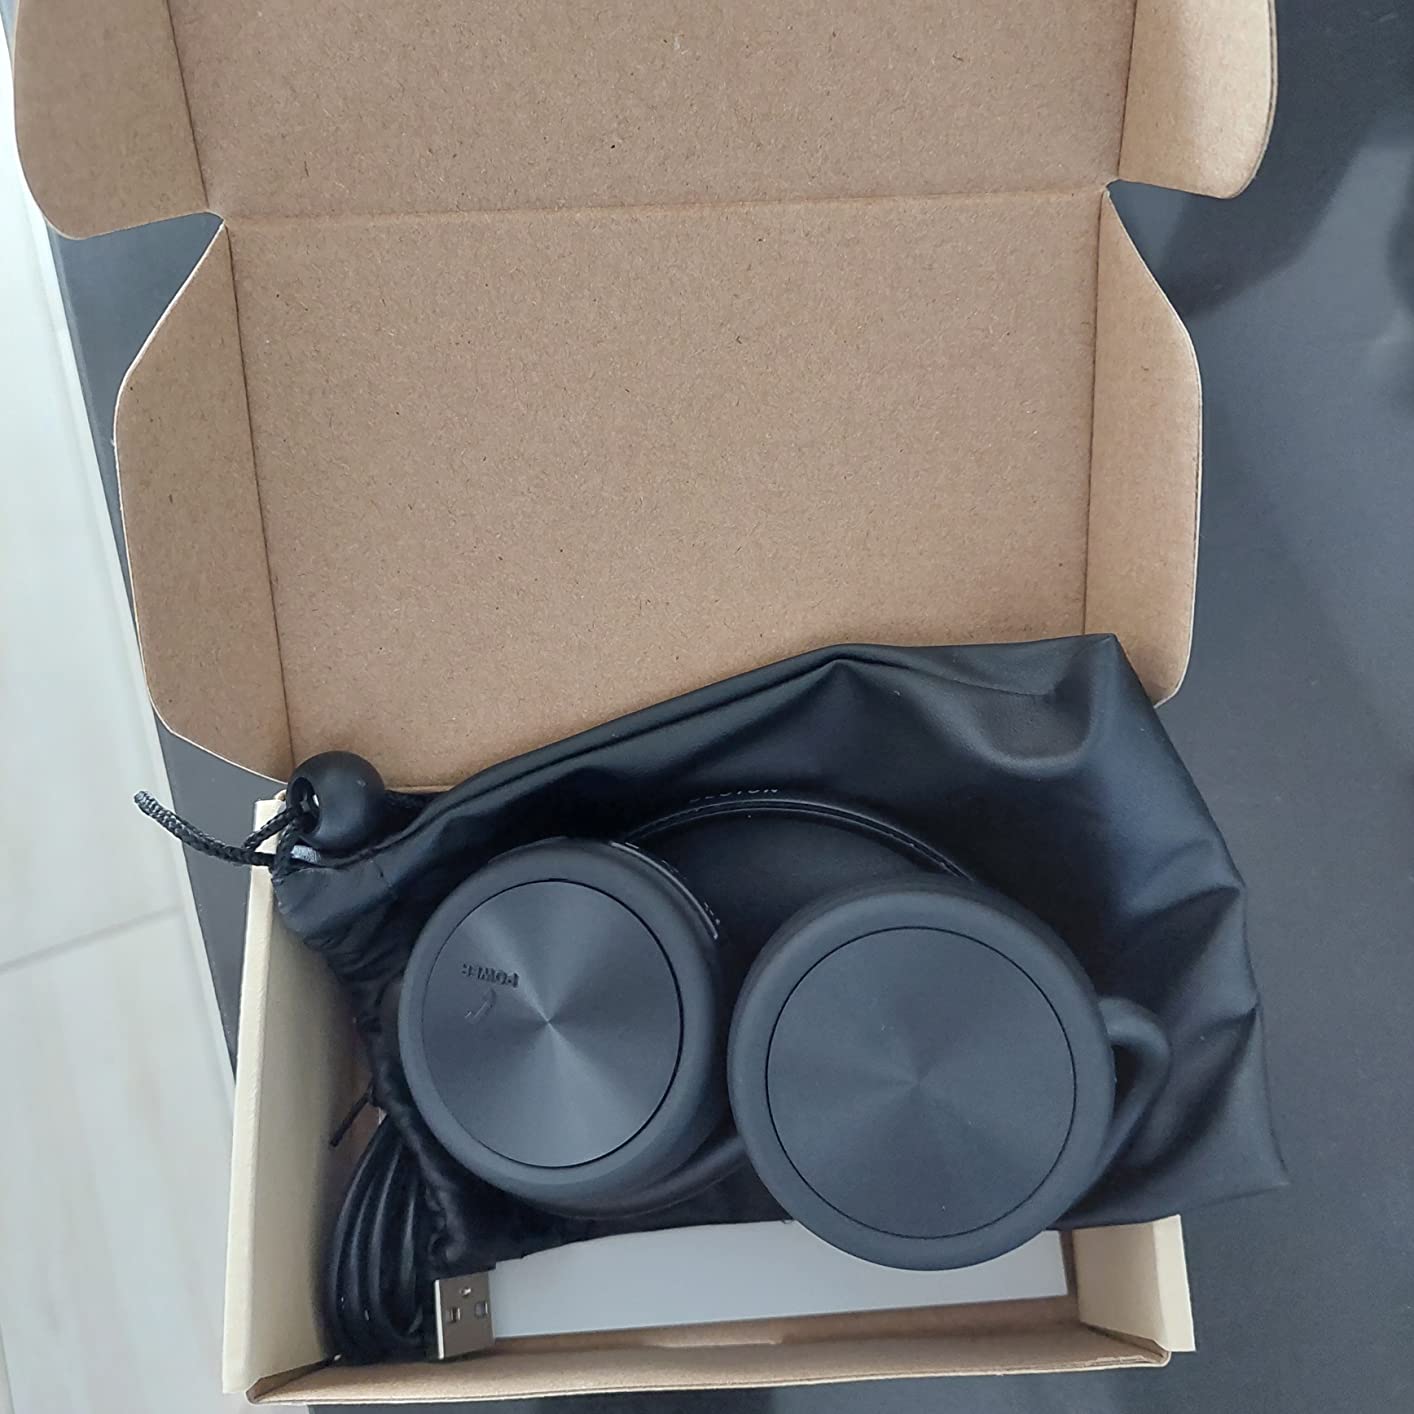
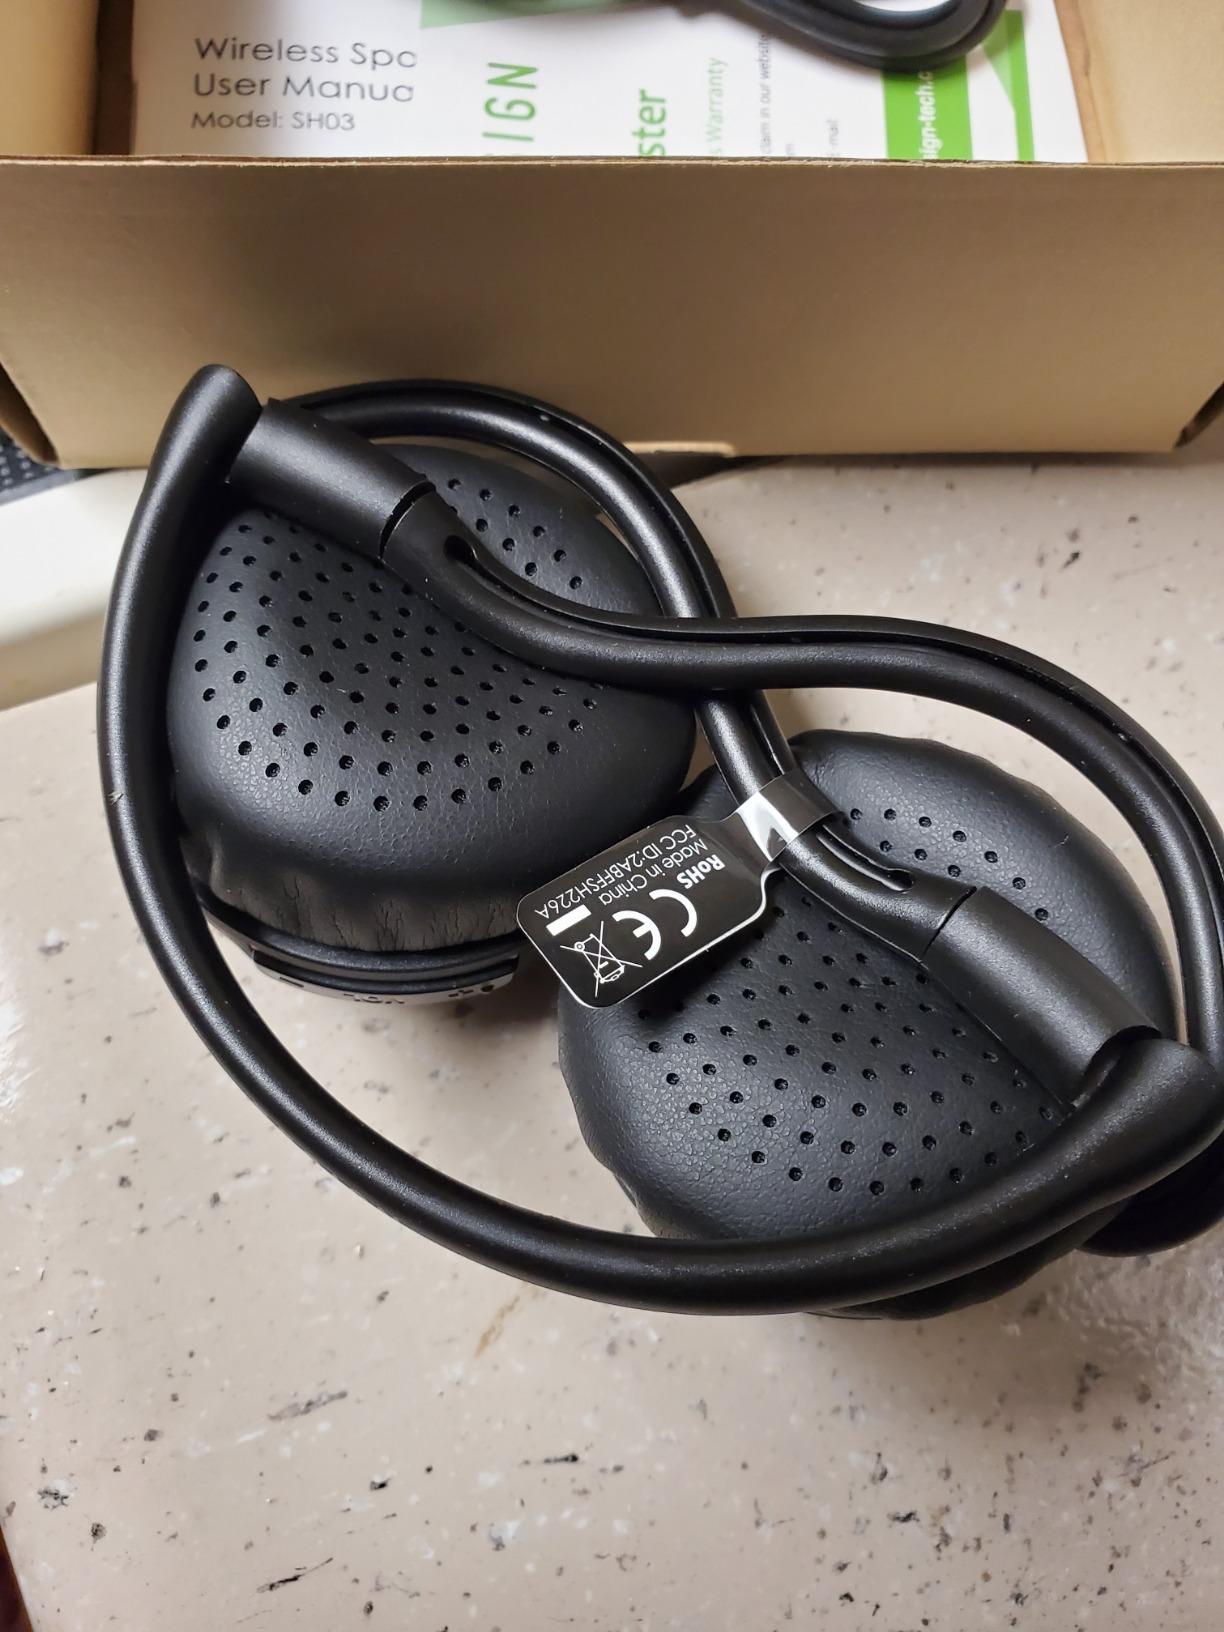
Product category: headphones
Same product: yes